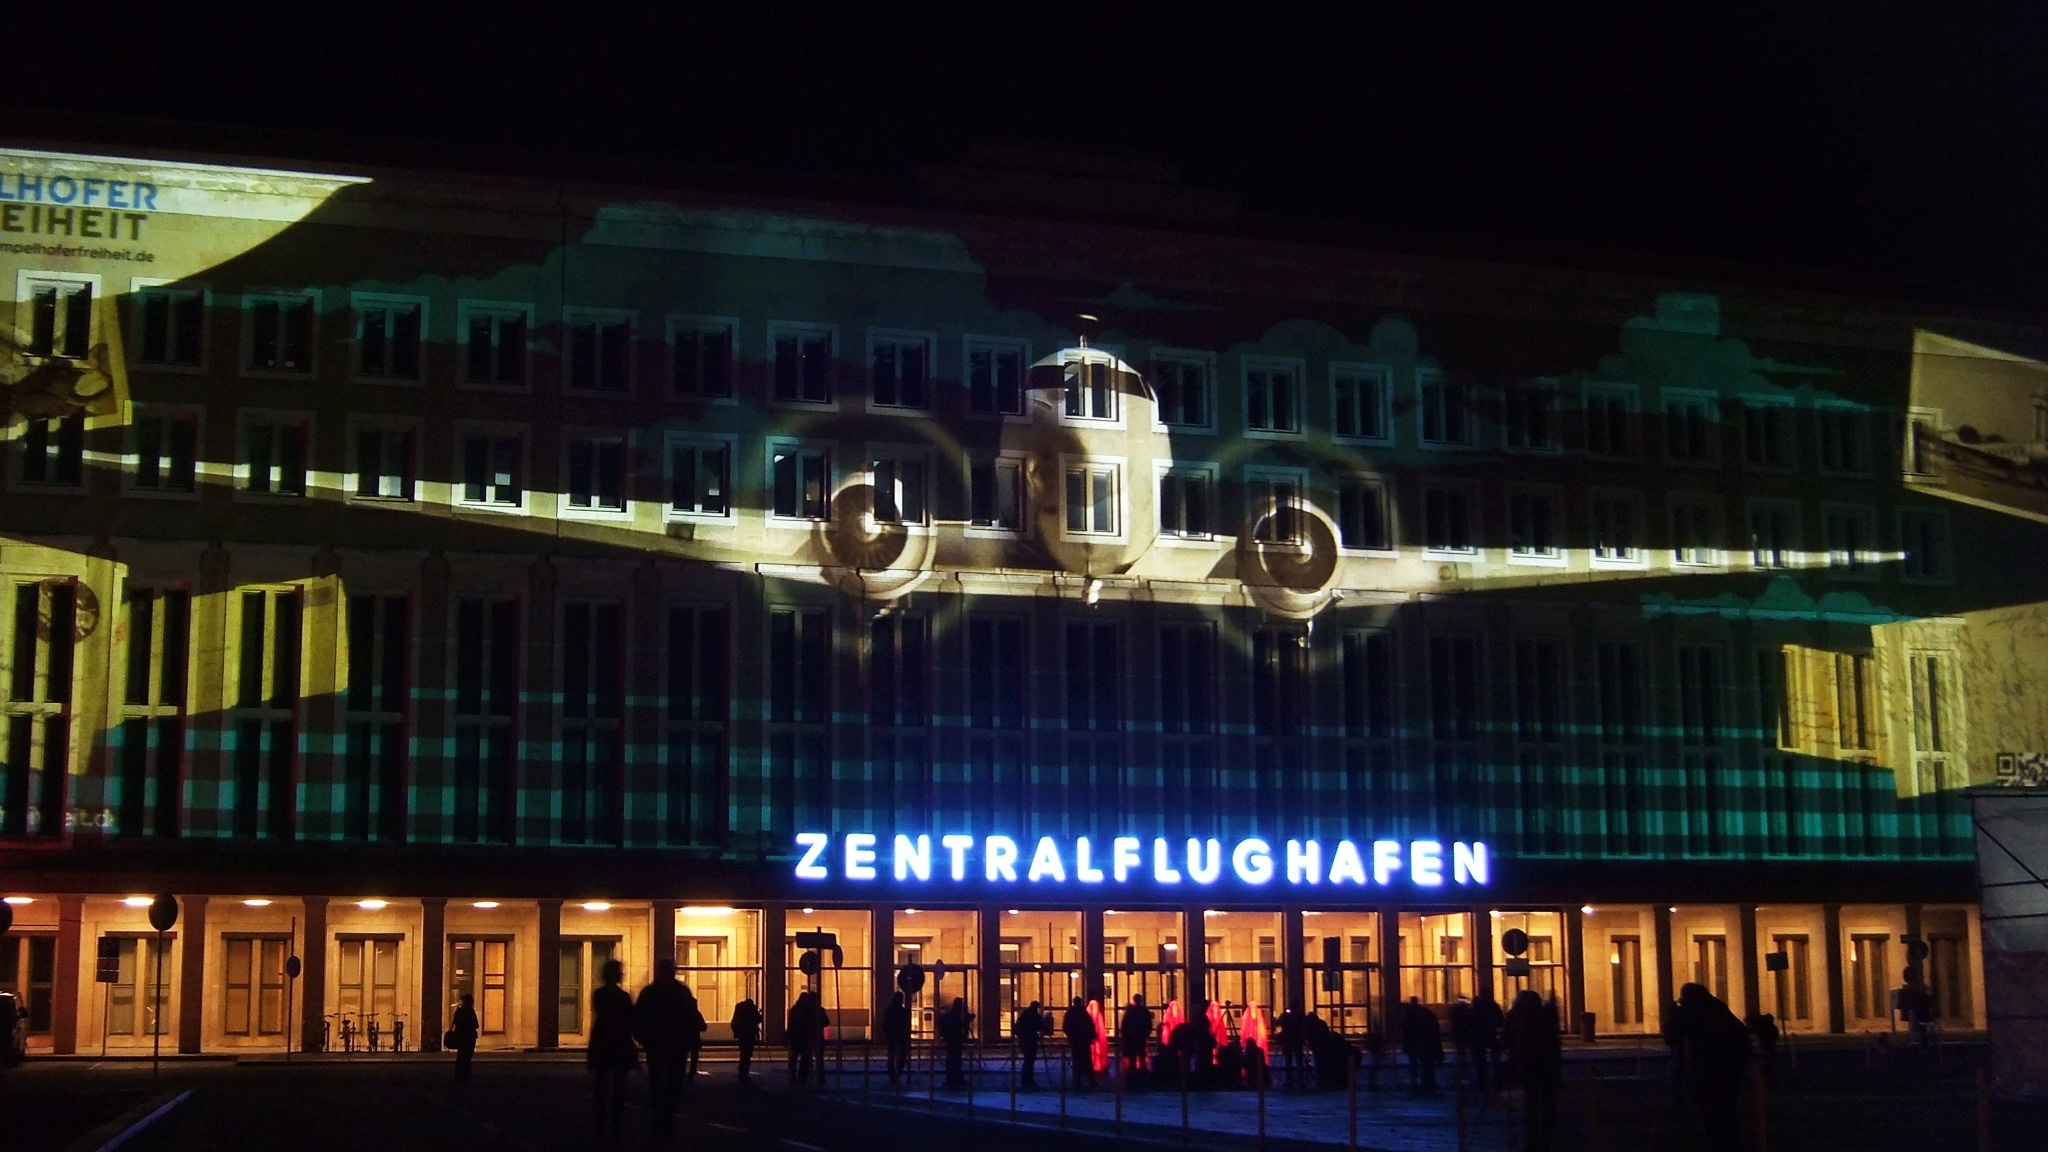
light, night, aircraft, evening, lighting, stage, berlin, tempelhof, flyer, central airport